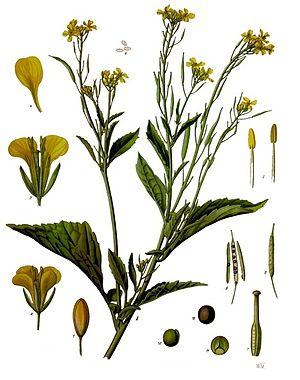
Les Brassiceae sont une tribu de plantes dicotylédones de la famille des Brassicaceae, qui compte une cinquantaine de genres.
La moutarde brune, ou moutarde chinoise, est une plante herbacée bisannuelle de la famille des Brassicaceae, cultivée principalement pour ses graines servant à la préparation de condiments mais également pour ses feuilles et tiges dans différentes cuisines asiatiques.